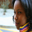
Label: woman